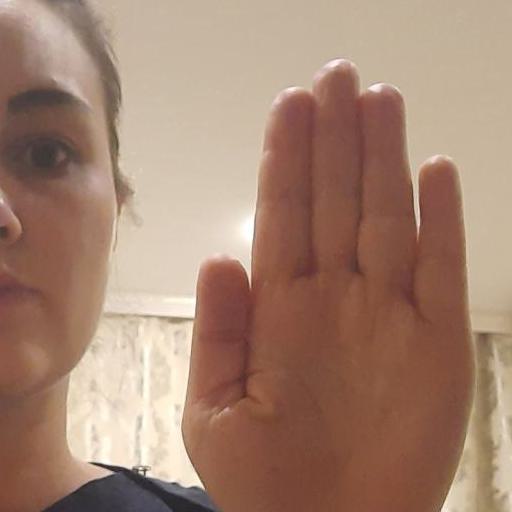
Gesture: stop